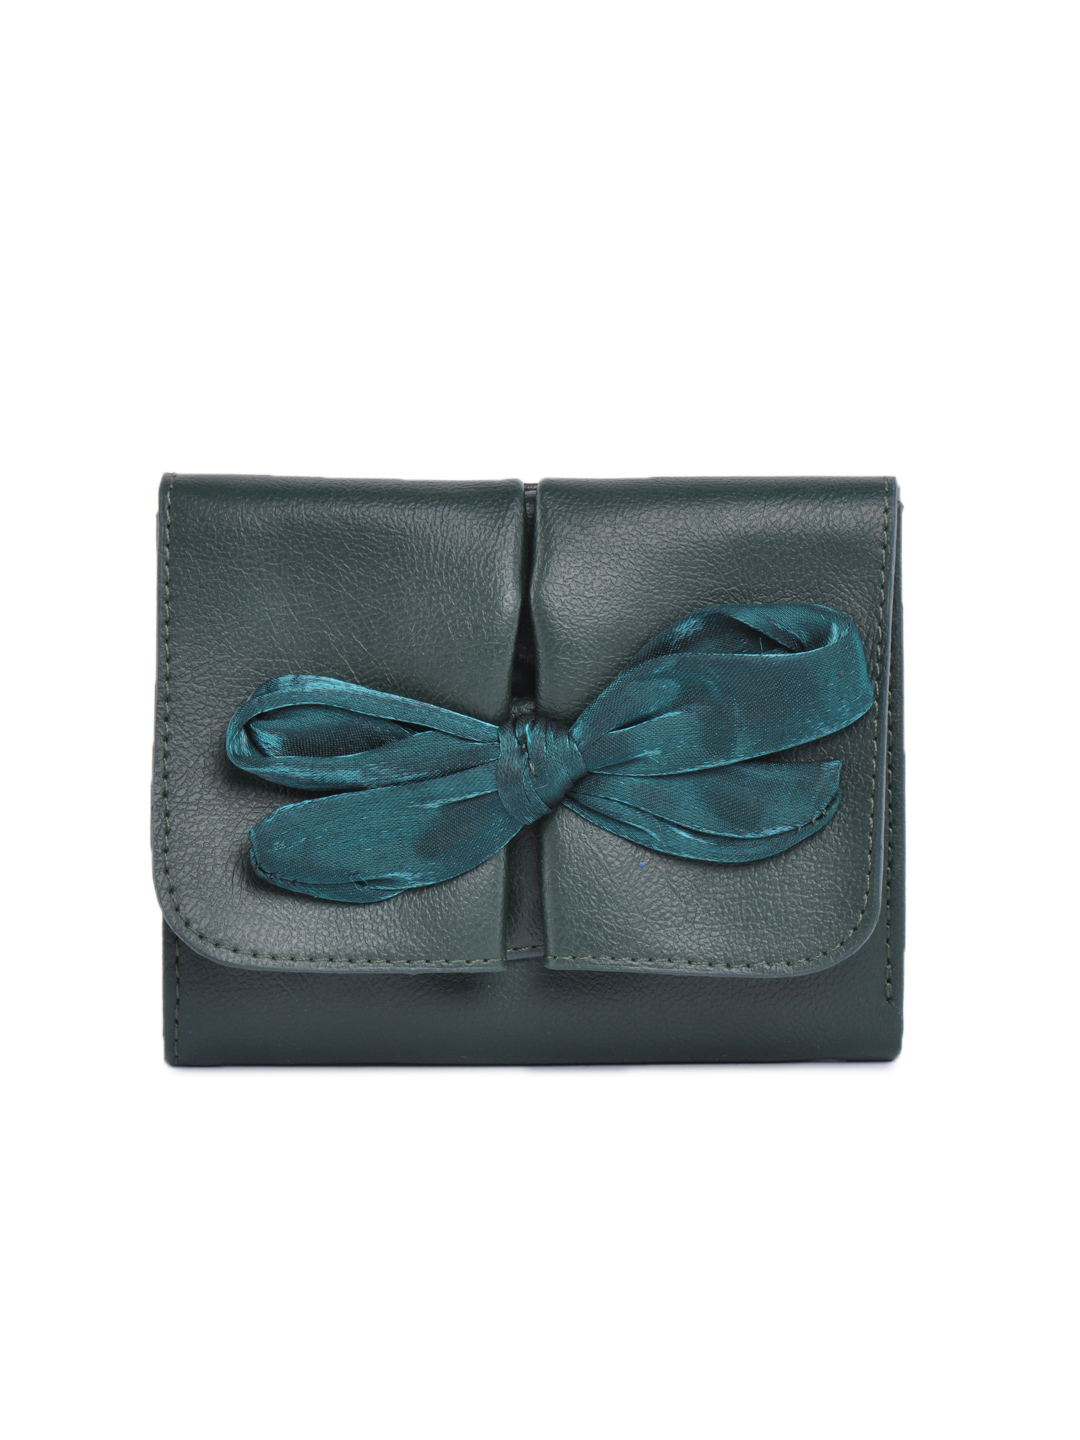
Baggit Women Quick Mayur Green Wallet
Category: Accessories / Wallets / Wallets
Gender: Women
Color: Green
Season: Winter 2015
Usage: Casual